Solan district

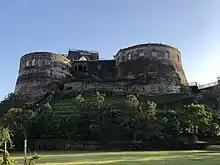
Ramshahr fort near Nalagarh, district Solan

The territory of the present-day district comprises the territories of the erstwhile princely states of Baghal, Baghat, Kunihar, Kuthar, Mangal, Beja, Mahlog, Nalagarh and parts of Keonthal and Koti and hilly areas of the erstwhile Punjab State which were merged with Himachal Pradesh on 1 November 1966. This district came into existence on 1 September 1972. The district was carved out by amalgamating Solan and Arki tehsils of the erstwhile Mahasu district and Kandaghat and Nalagarh tehsils of the erstwhile PEPSU. The name of the district as well as its headquarters comes from Mata Shoolini Devi. It's said that she saved Solan from being destroyed.